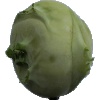
Label: Kohlrabi 1